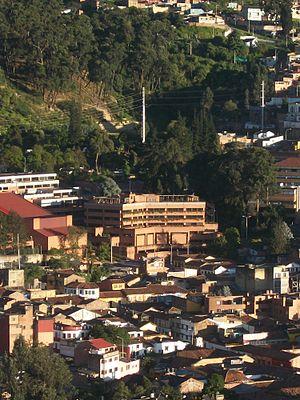
La Colombie, en forme longue la république de Colombie est une république constitutionnelle unitaire comprenant 32 départements. Le pays est situé dans le Nord-Ouest de l'Amérique du Sud ; il est bordé à l'ouest par l'océan Pacifique, au nord-ouest par le Panama, au nord par la mer des Caraïbes, au nord-est par le Venezuela, au sud-est par le Brésil, au sud par le Pérou et au sud-ouest par l'Équateur. La Colombie est le 26ᵉ plus grand pays par sa superficie et le 4ᵉ en Amérique du Sud. Avec plus de 49 millions d'habitants, la Colombie est le 28ᵉ pays le plus peuplé du monde et le 2ᵉ de tous les pays de langue espagnole après le Mexique. La Colombie est une moyenne puissance, la 4ᵉ plus grande économie d'Amérique latine, et la 3ᵉ en Amérique du Sud. La production de café, de fleurs, d'émeraudes, de charbon et de pétrole forme le principal secteur de l'économie colombienne.